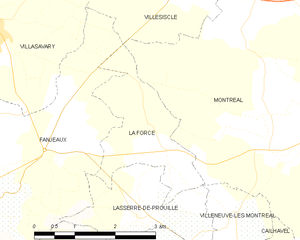
Carte des communes françaises: La Force